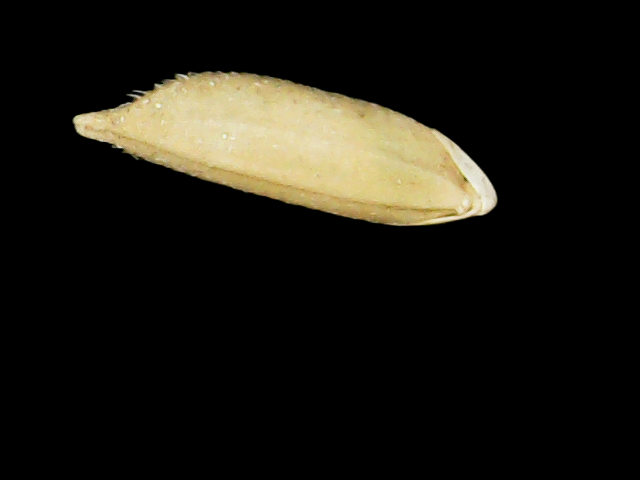
Rice variety: Binadhan12